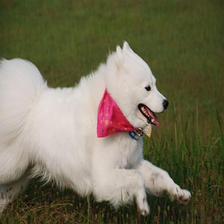
Species: dog
Breed: samoyed